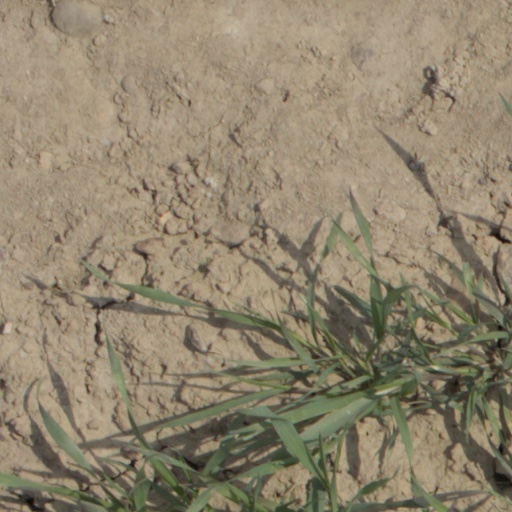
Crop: wheat